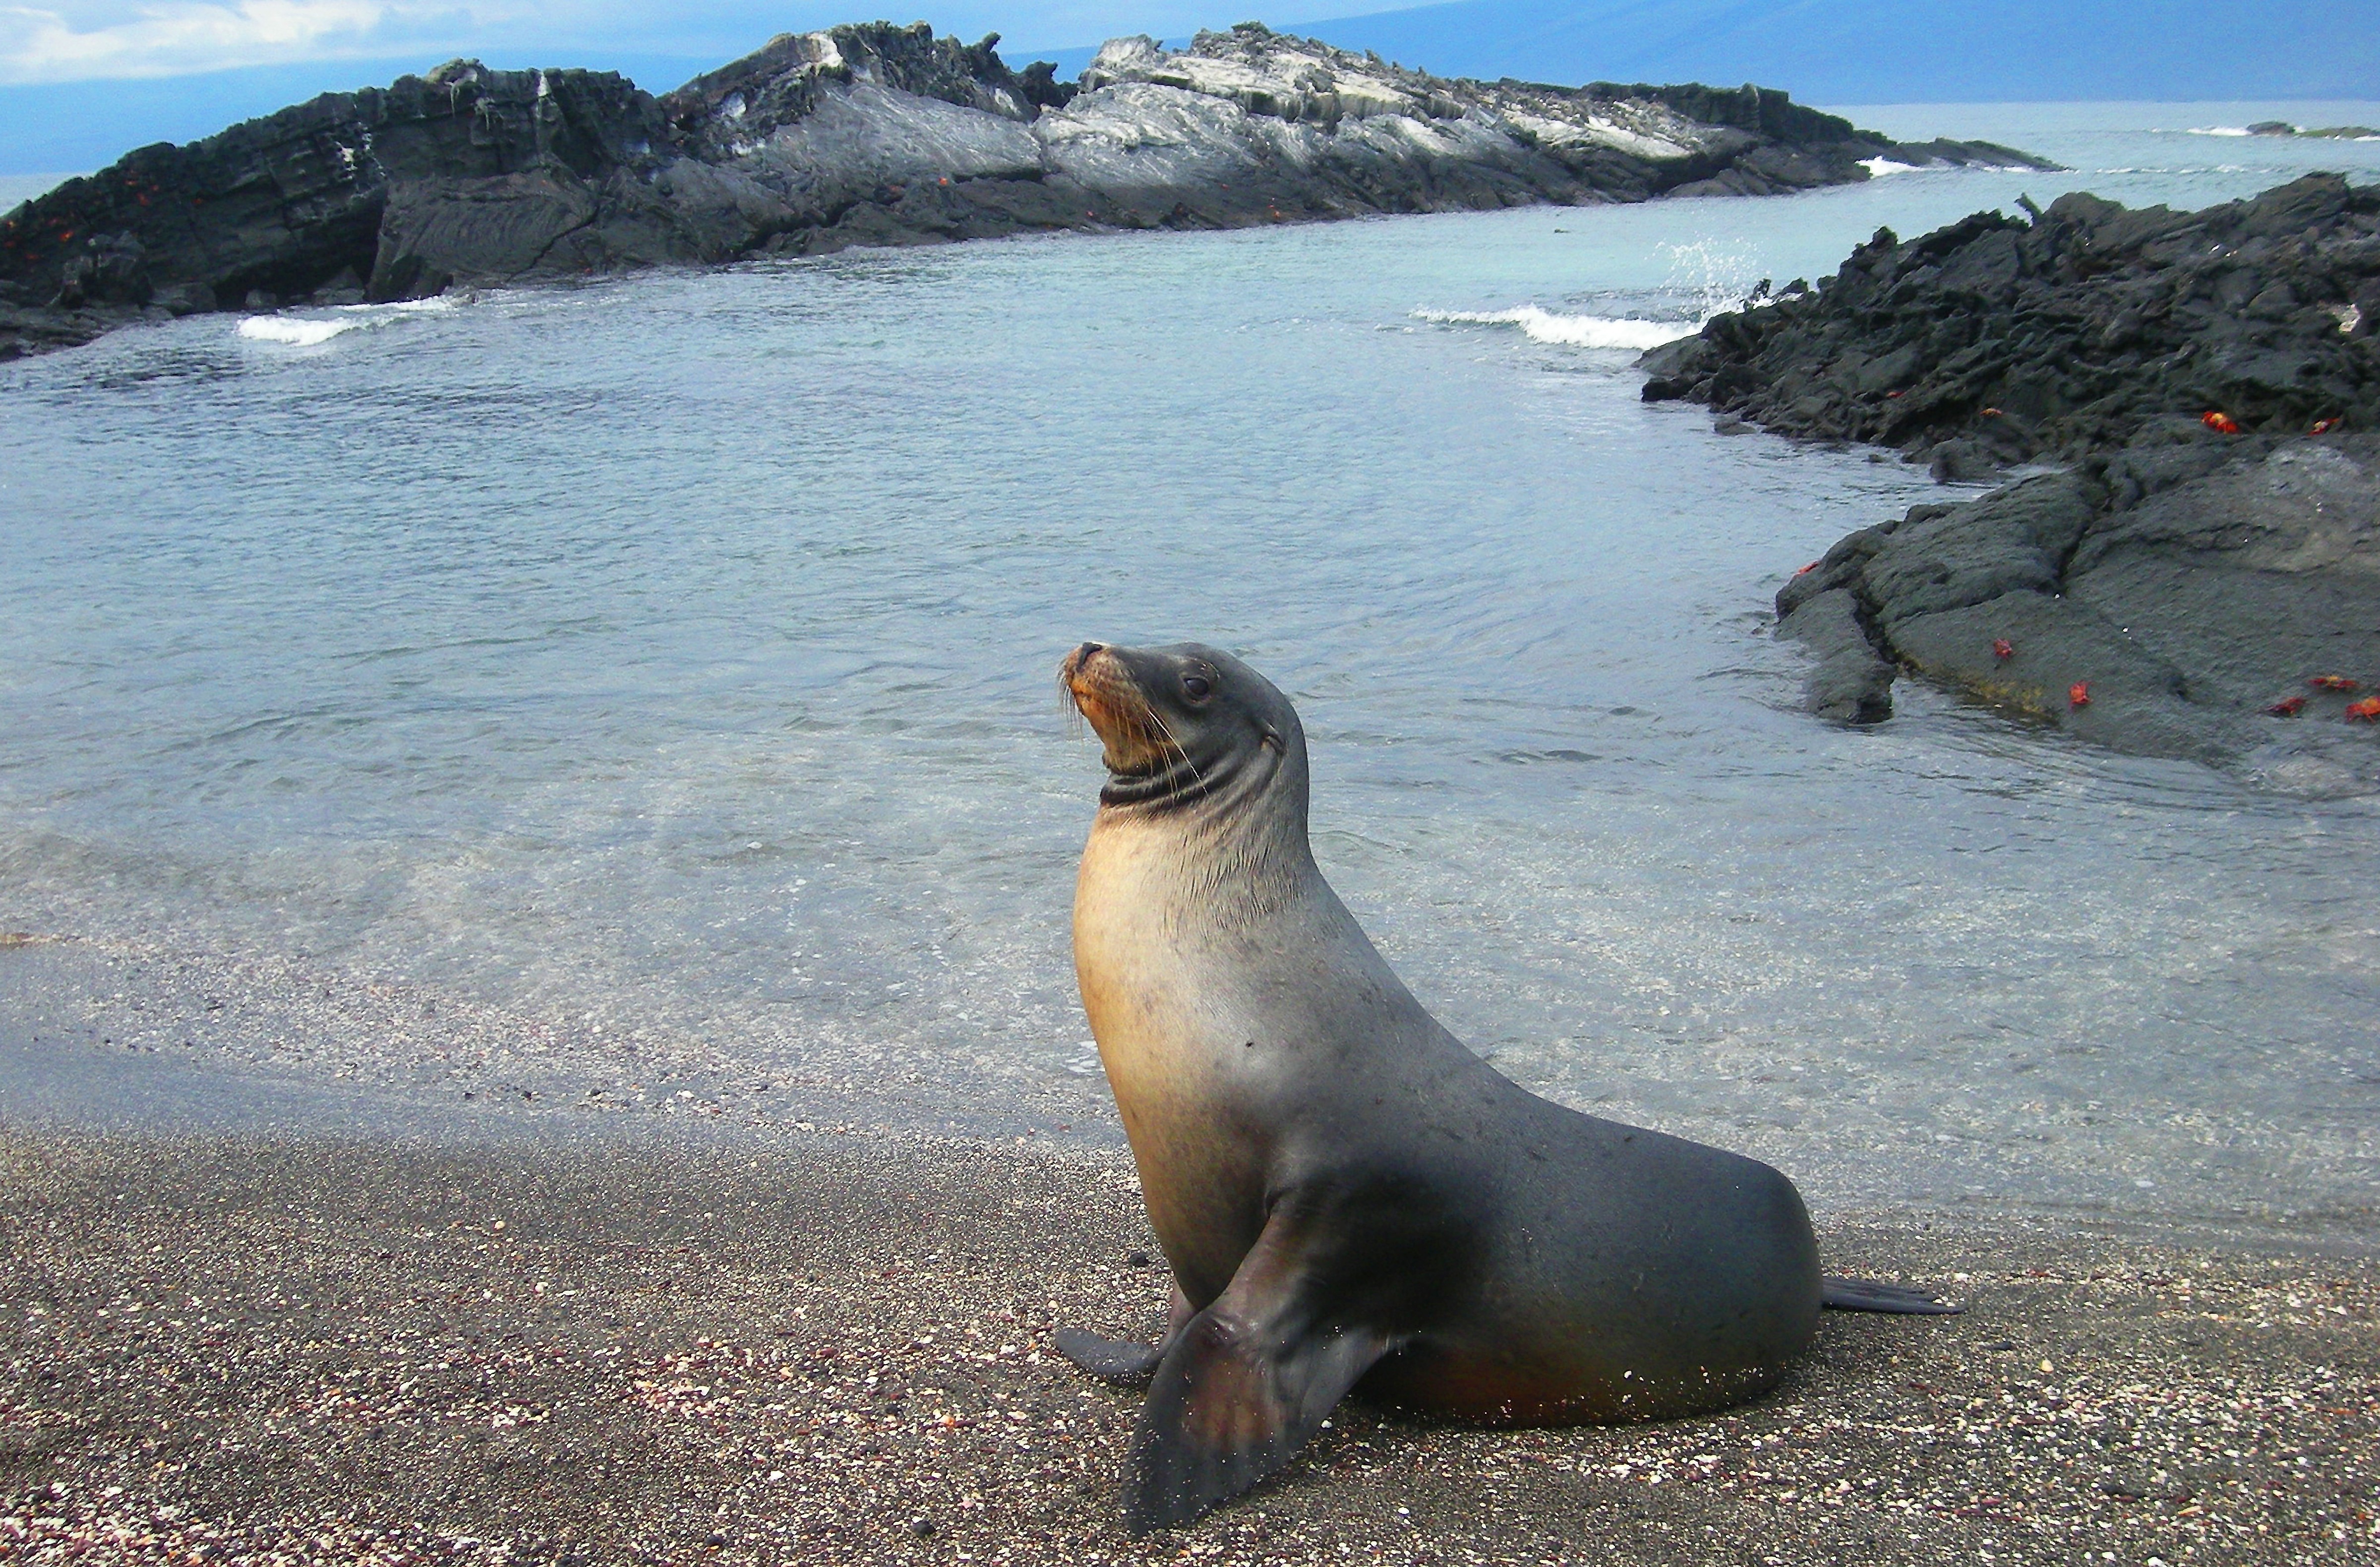
beach, sea, coast, ocean, america, holiday, island, mammal, seal, lion, south, seals, vertebrate, conservation, darwin, pacific, ecuador, endemic, equator, naturalist, marine mammal